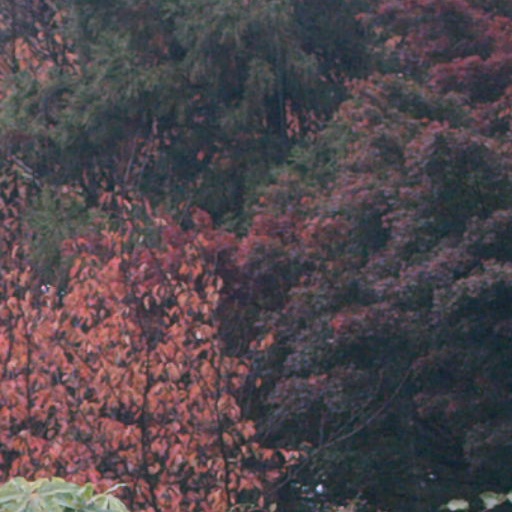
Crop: cassava